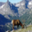
Label: deer